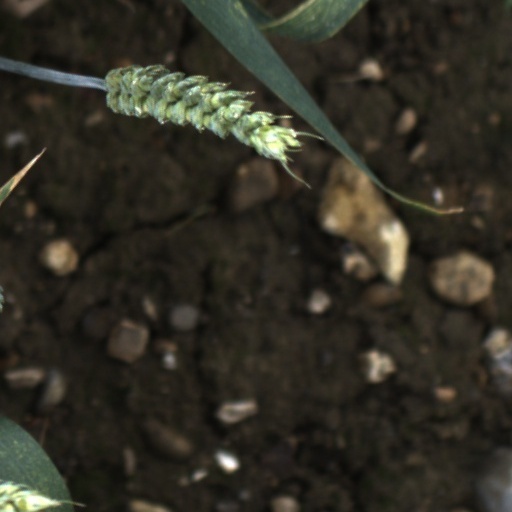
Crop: wheat